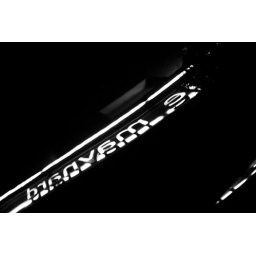
Pub sign for The Maynard in Crouch End, reflected on a car bonnet